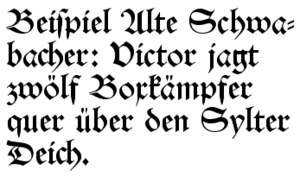
La Schwabacher, ou écriture schwabacher, est une écriture gothique apparue au XVᵉ siècle en Allemagne, dont l’usage s’est maintenu jusqu’au XXᵉ siècle en complément de l’écriture Fraktur.